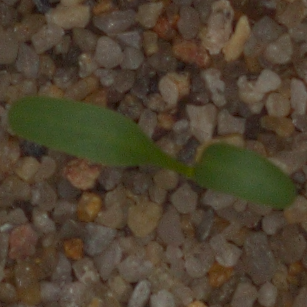
Label: sugar_beet